Wives and Other Wives

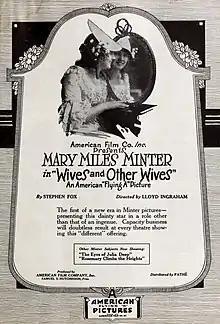
Advertisement

Wives and Other Wives is a 1918 American silent comedy-drama film directed by Lloyd Ingraham and starring Mary Miles Minter, based on a story by Jules Furthman. As with many of Minter's features, it is thought to be a lost film.